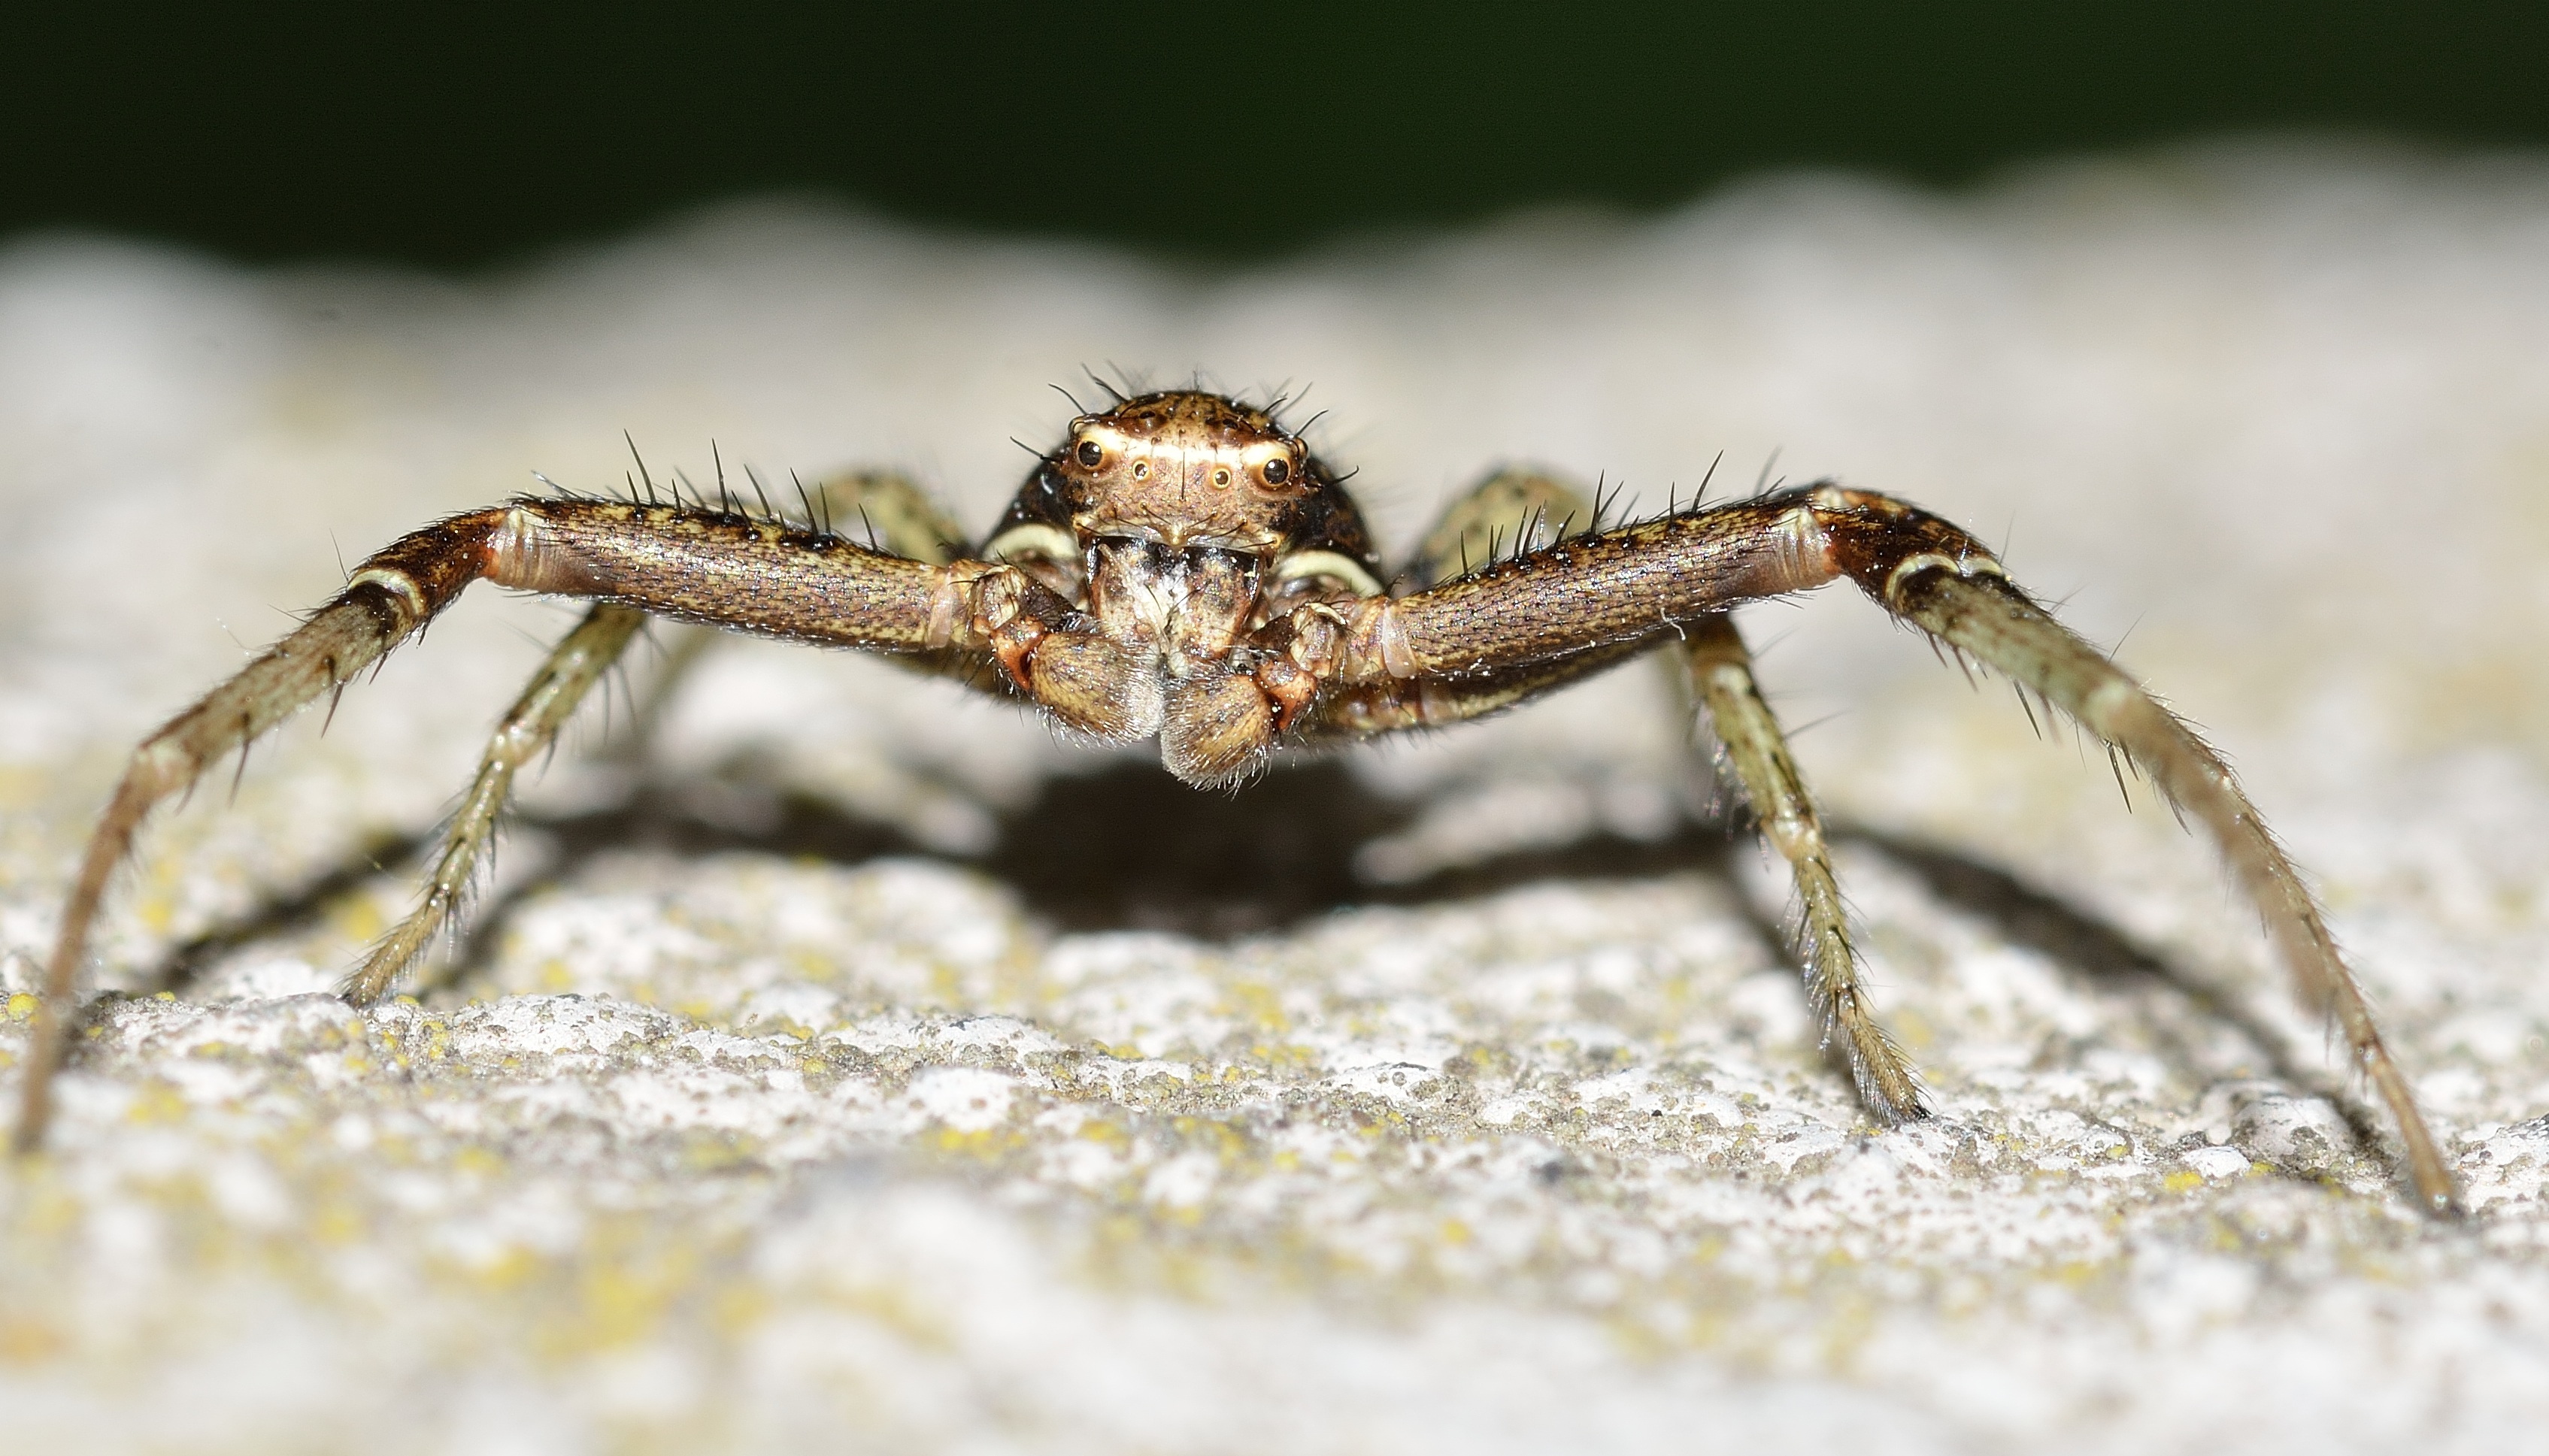
nature, photography, insect, fauna, invertebrate, close up, spider, arachnida, macro photography, arthropod, wolf spider, araneus, orb weaver spider